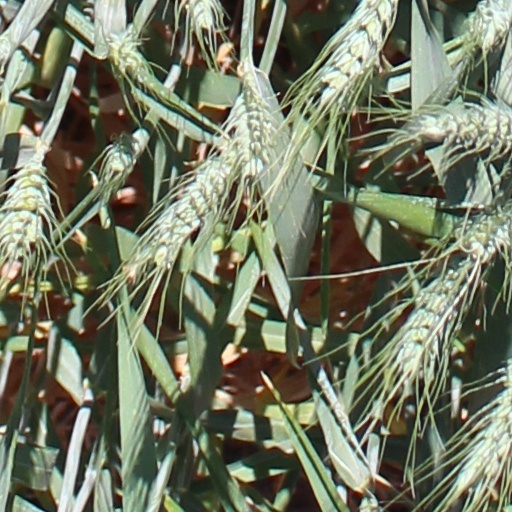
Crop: wheat